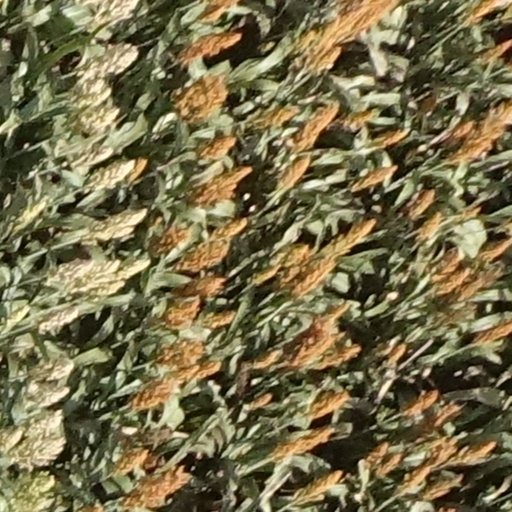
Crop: sorghum